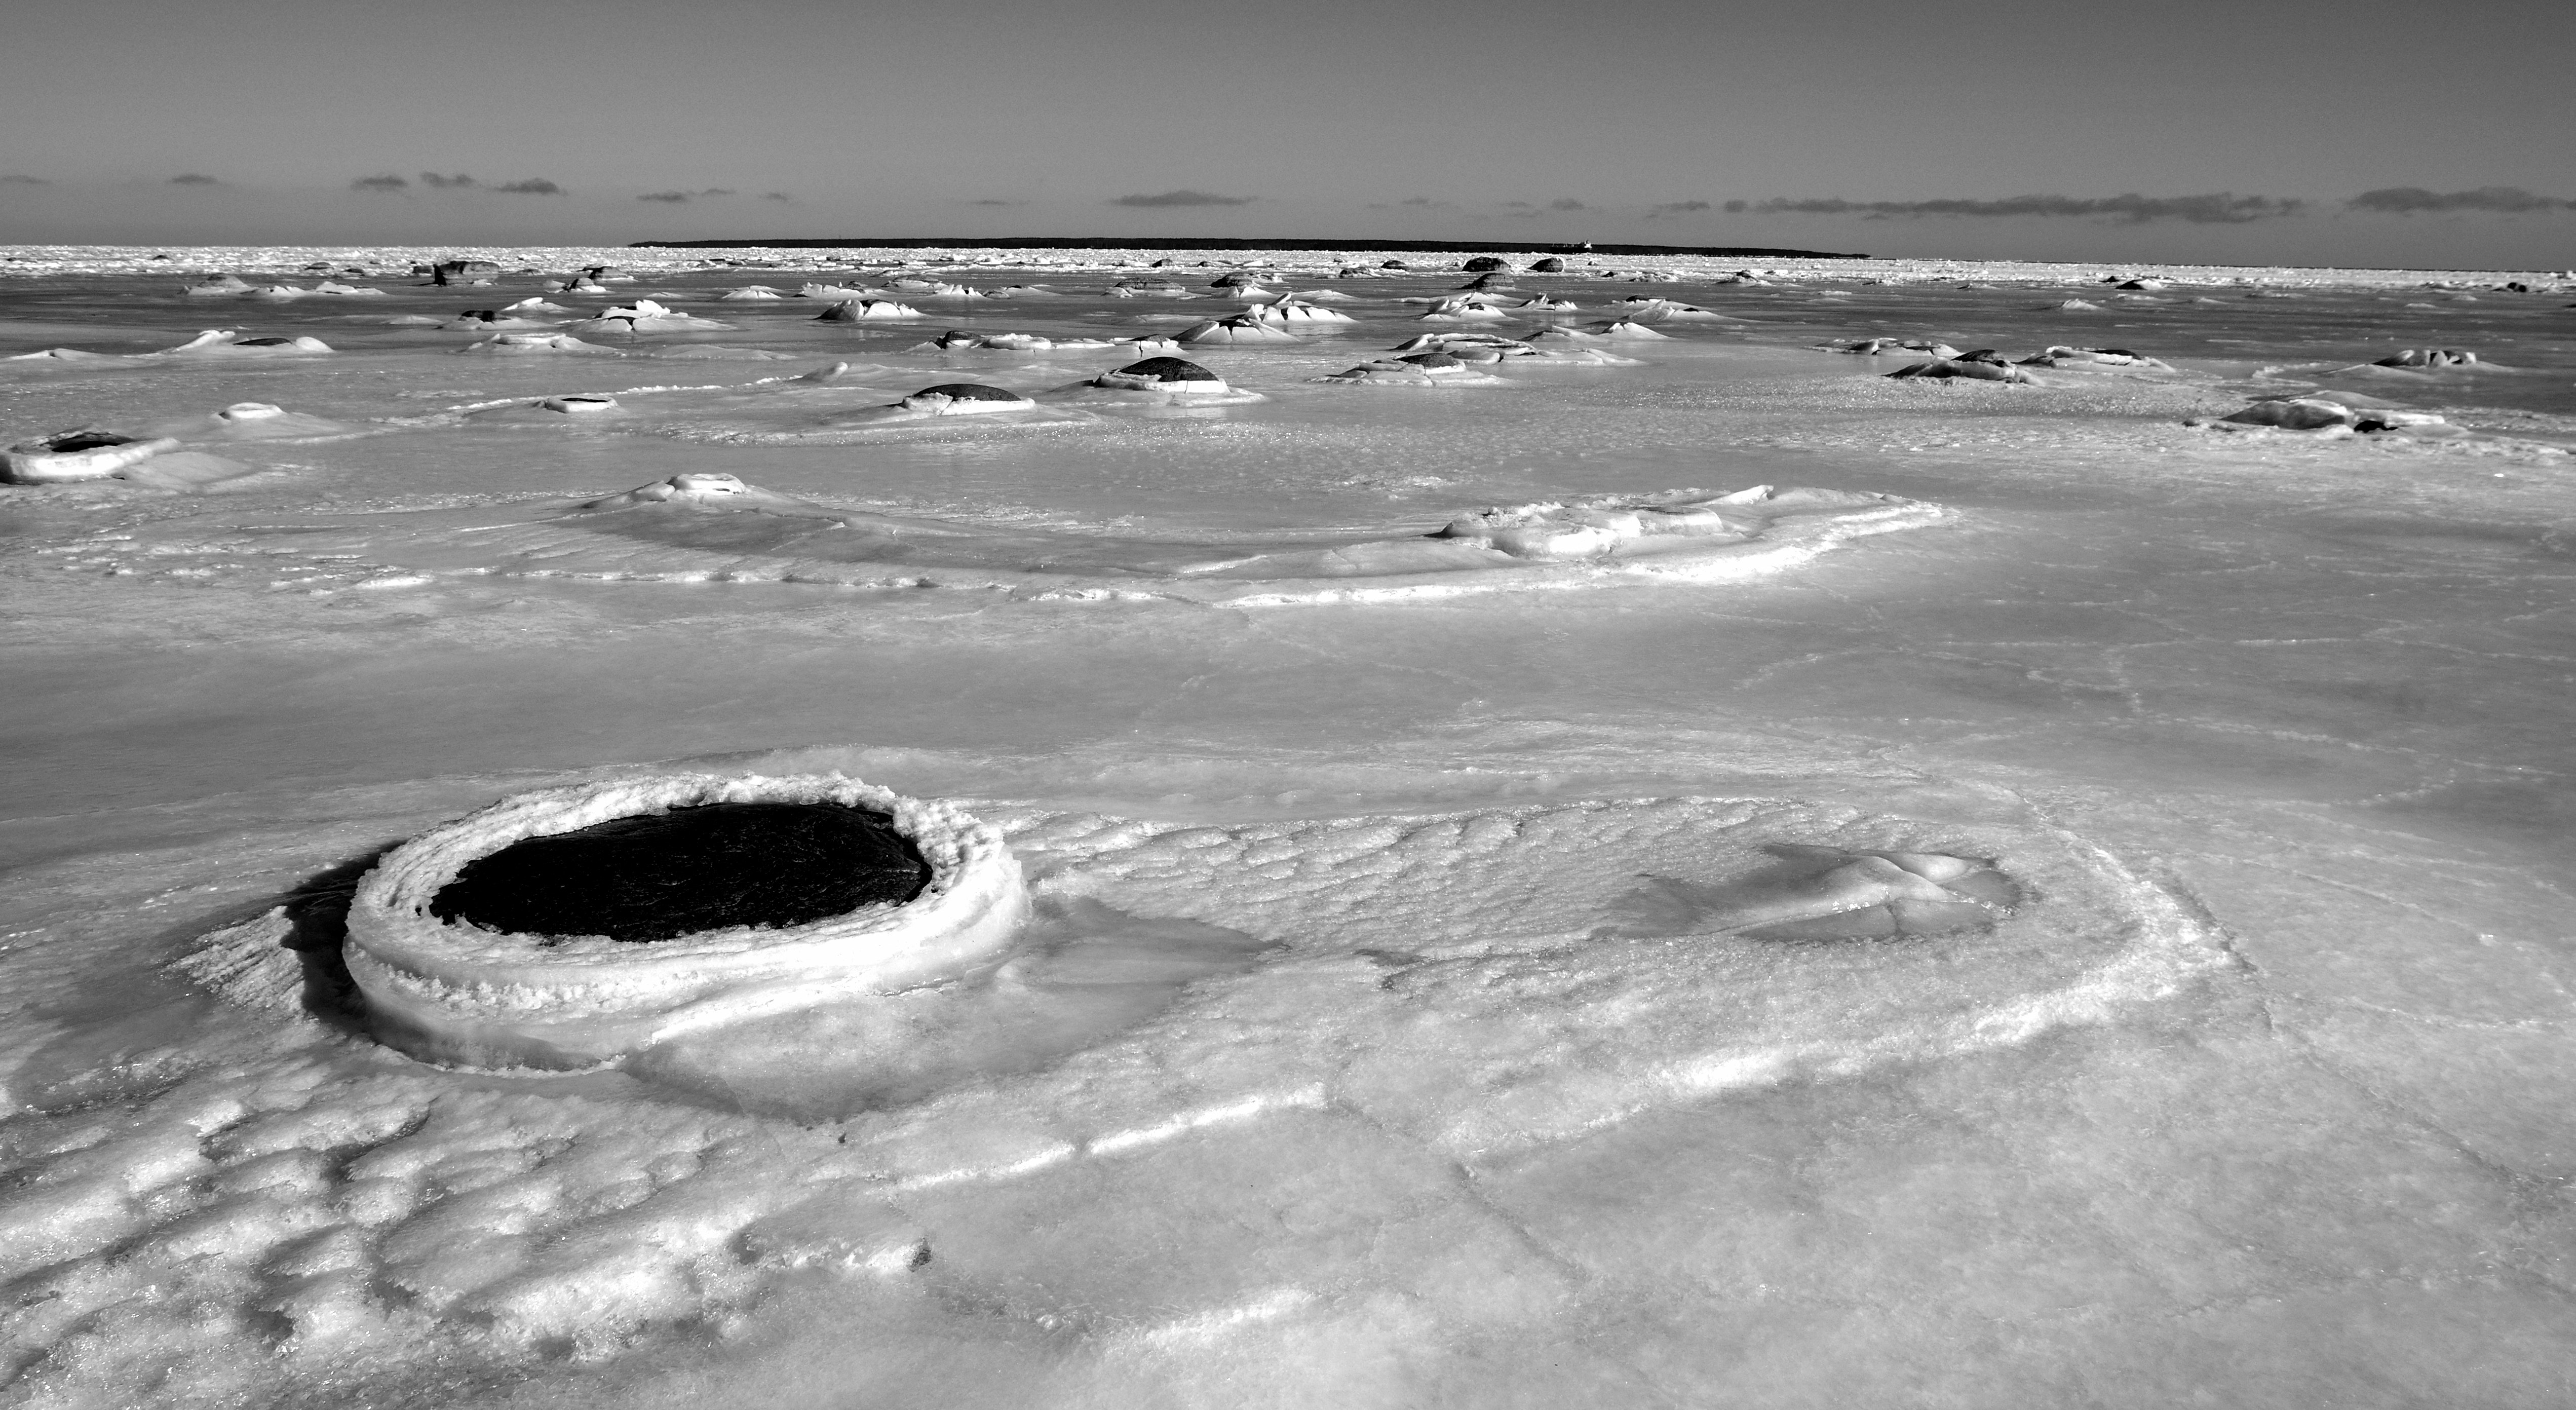
water, black and white, sea, monochrome photography, sand, photography, monochrome, stock photography, automotive tire, landscape, wave, circle, ice